John Cusack

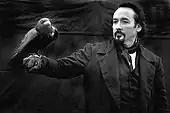
Cusack as Edgar Allan Poe in "The Raven" (2012)

In the 2010s, Cusack starred in and produced the comedy film "Hot Tub Time Machine" (2010); he did not feature in the sequel, "Hot Tub Time Machine 2" (2015), however. Both films were directed by Steve Pink.